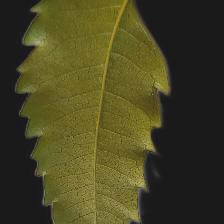
Plant: Neem